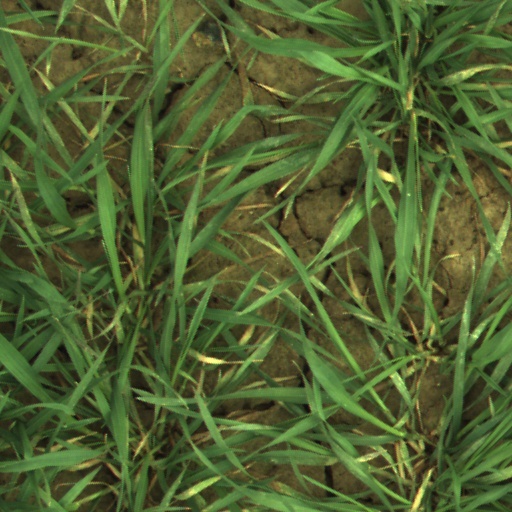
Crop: wheat